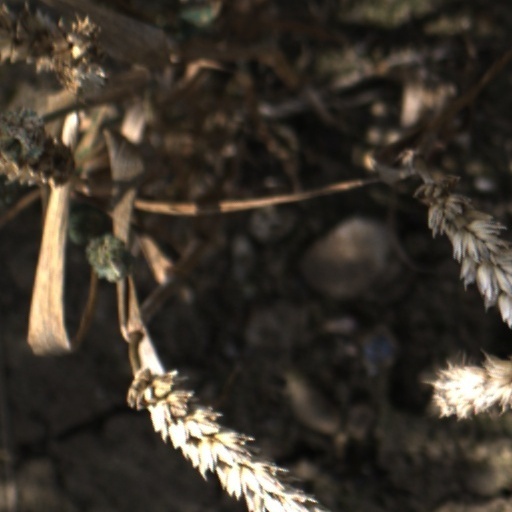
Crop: wheat